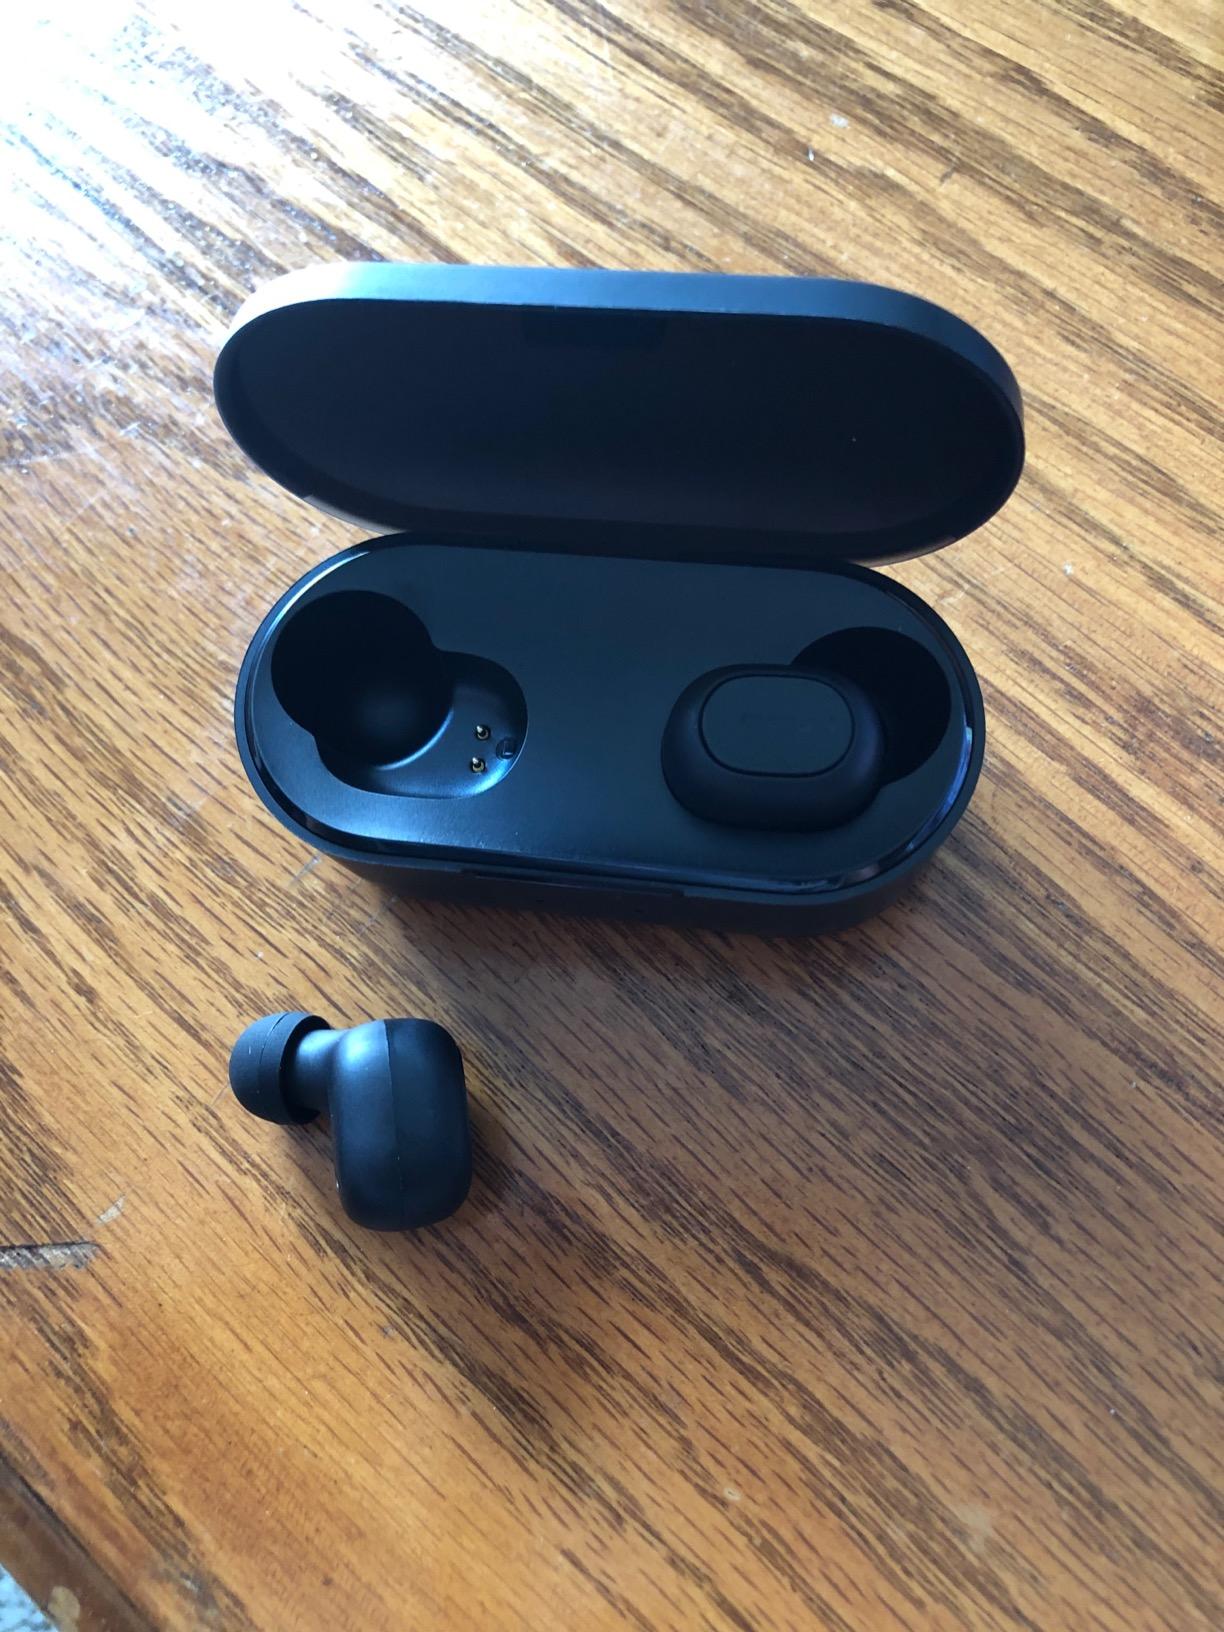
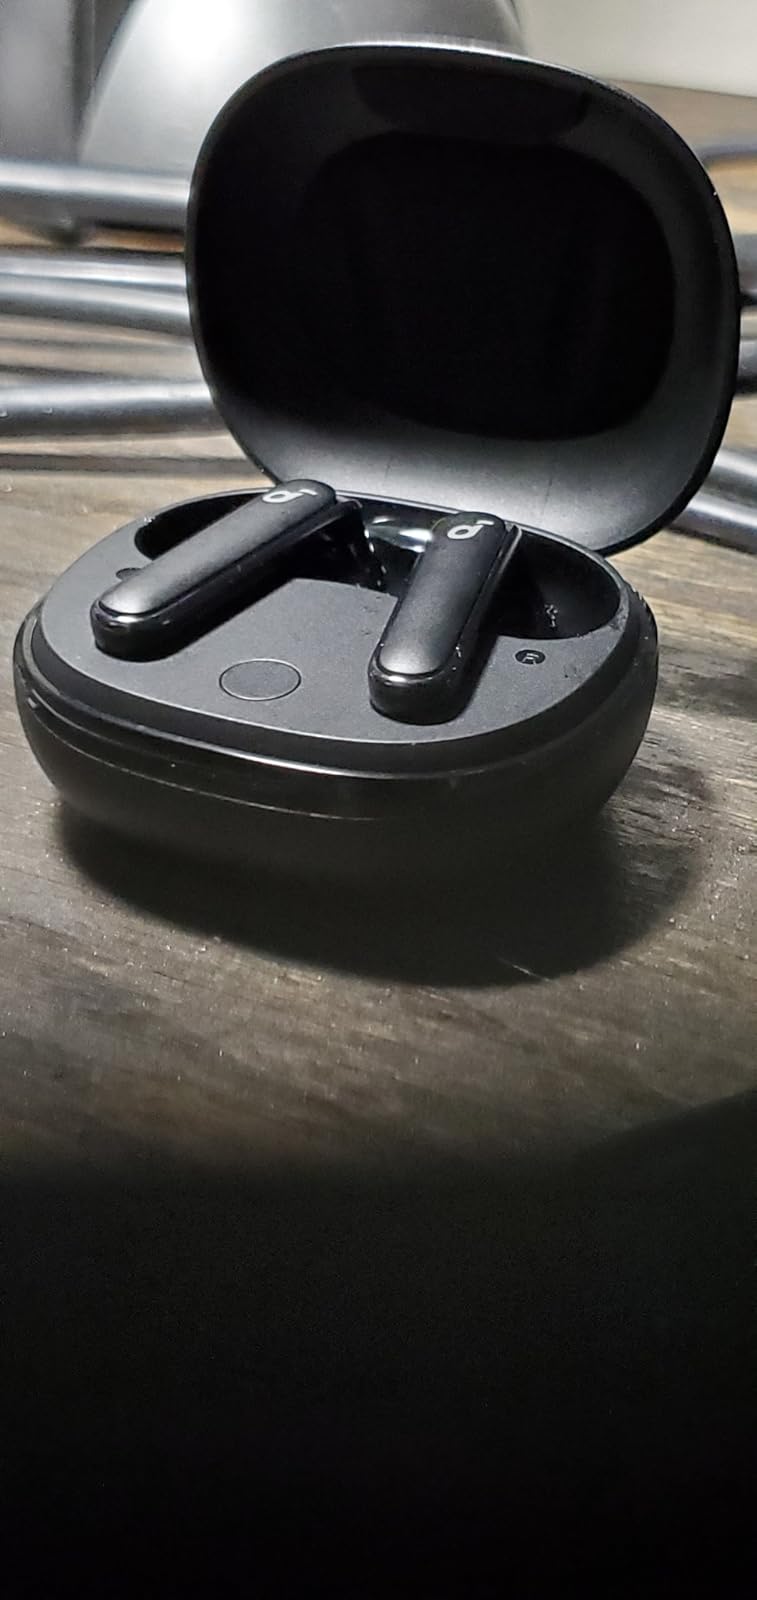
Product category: earbuds
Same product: no